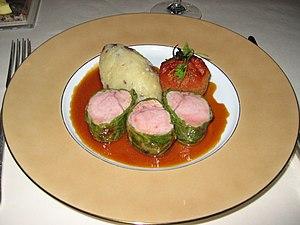
Auberge Marc et Paul Haeberlin - Alsace
Cet article présente la liste des restaurants étoilés par le Guide Michelin.
Paul Haeberlin et son fils et successeur Marc Haeberlin sont des chefs cuisiniers français trois étoiles au guide Michelin puis deux étoiles Michelin depuis janvier 2019, au restaurant gastronomique l'Auberge de l'Ill d'Illhaeusern en Alsace.